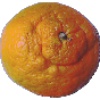
Label: mandarine